Karol Pollak

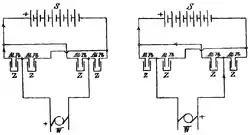
Design of full rectifier included in Karol Pollak patent

Pollak also designed commutator and electrolytic rectifiers. In 1895 he was the first to suggest the use of full bridge diode rectification circuits. In 1896, Pollak invented the electrolytic capacitor